Recycling codes

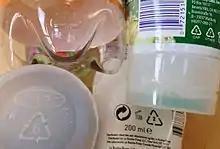
Recycling codes on products

Recycling codes are used to identify the materials out of which the item is made, to facilitate easier recycling process. The presence on an item of a recycling code, a chasing arrows logo, or a resin code, is not an automatic indicator that a material is recyclable; it is an explanation of what the item is made of. Codes have been developed for batteries, biomatter/organic material, glass, metals, paper, and plastics. Various countries have adopted different codes. For example, the table below shows the polymer resin (plastic) codes. In the United States there are fewer, because ABS is placed with "others" in group 7.